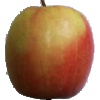
Label: apple_pink_lady